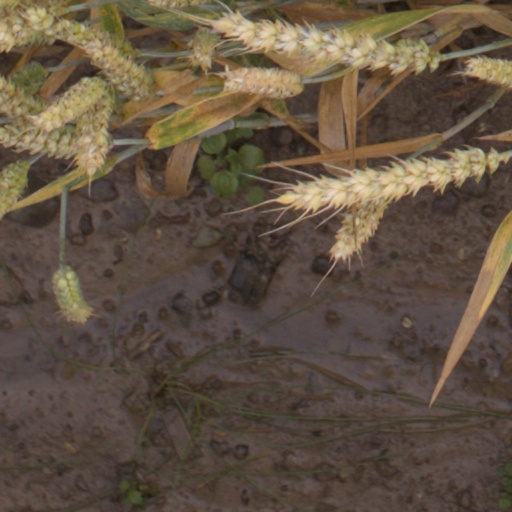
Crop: wheat